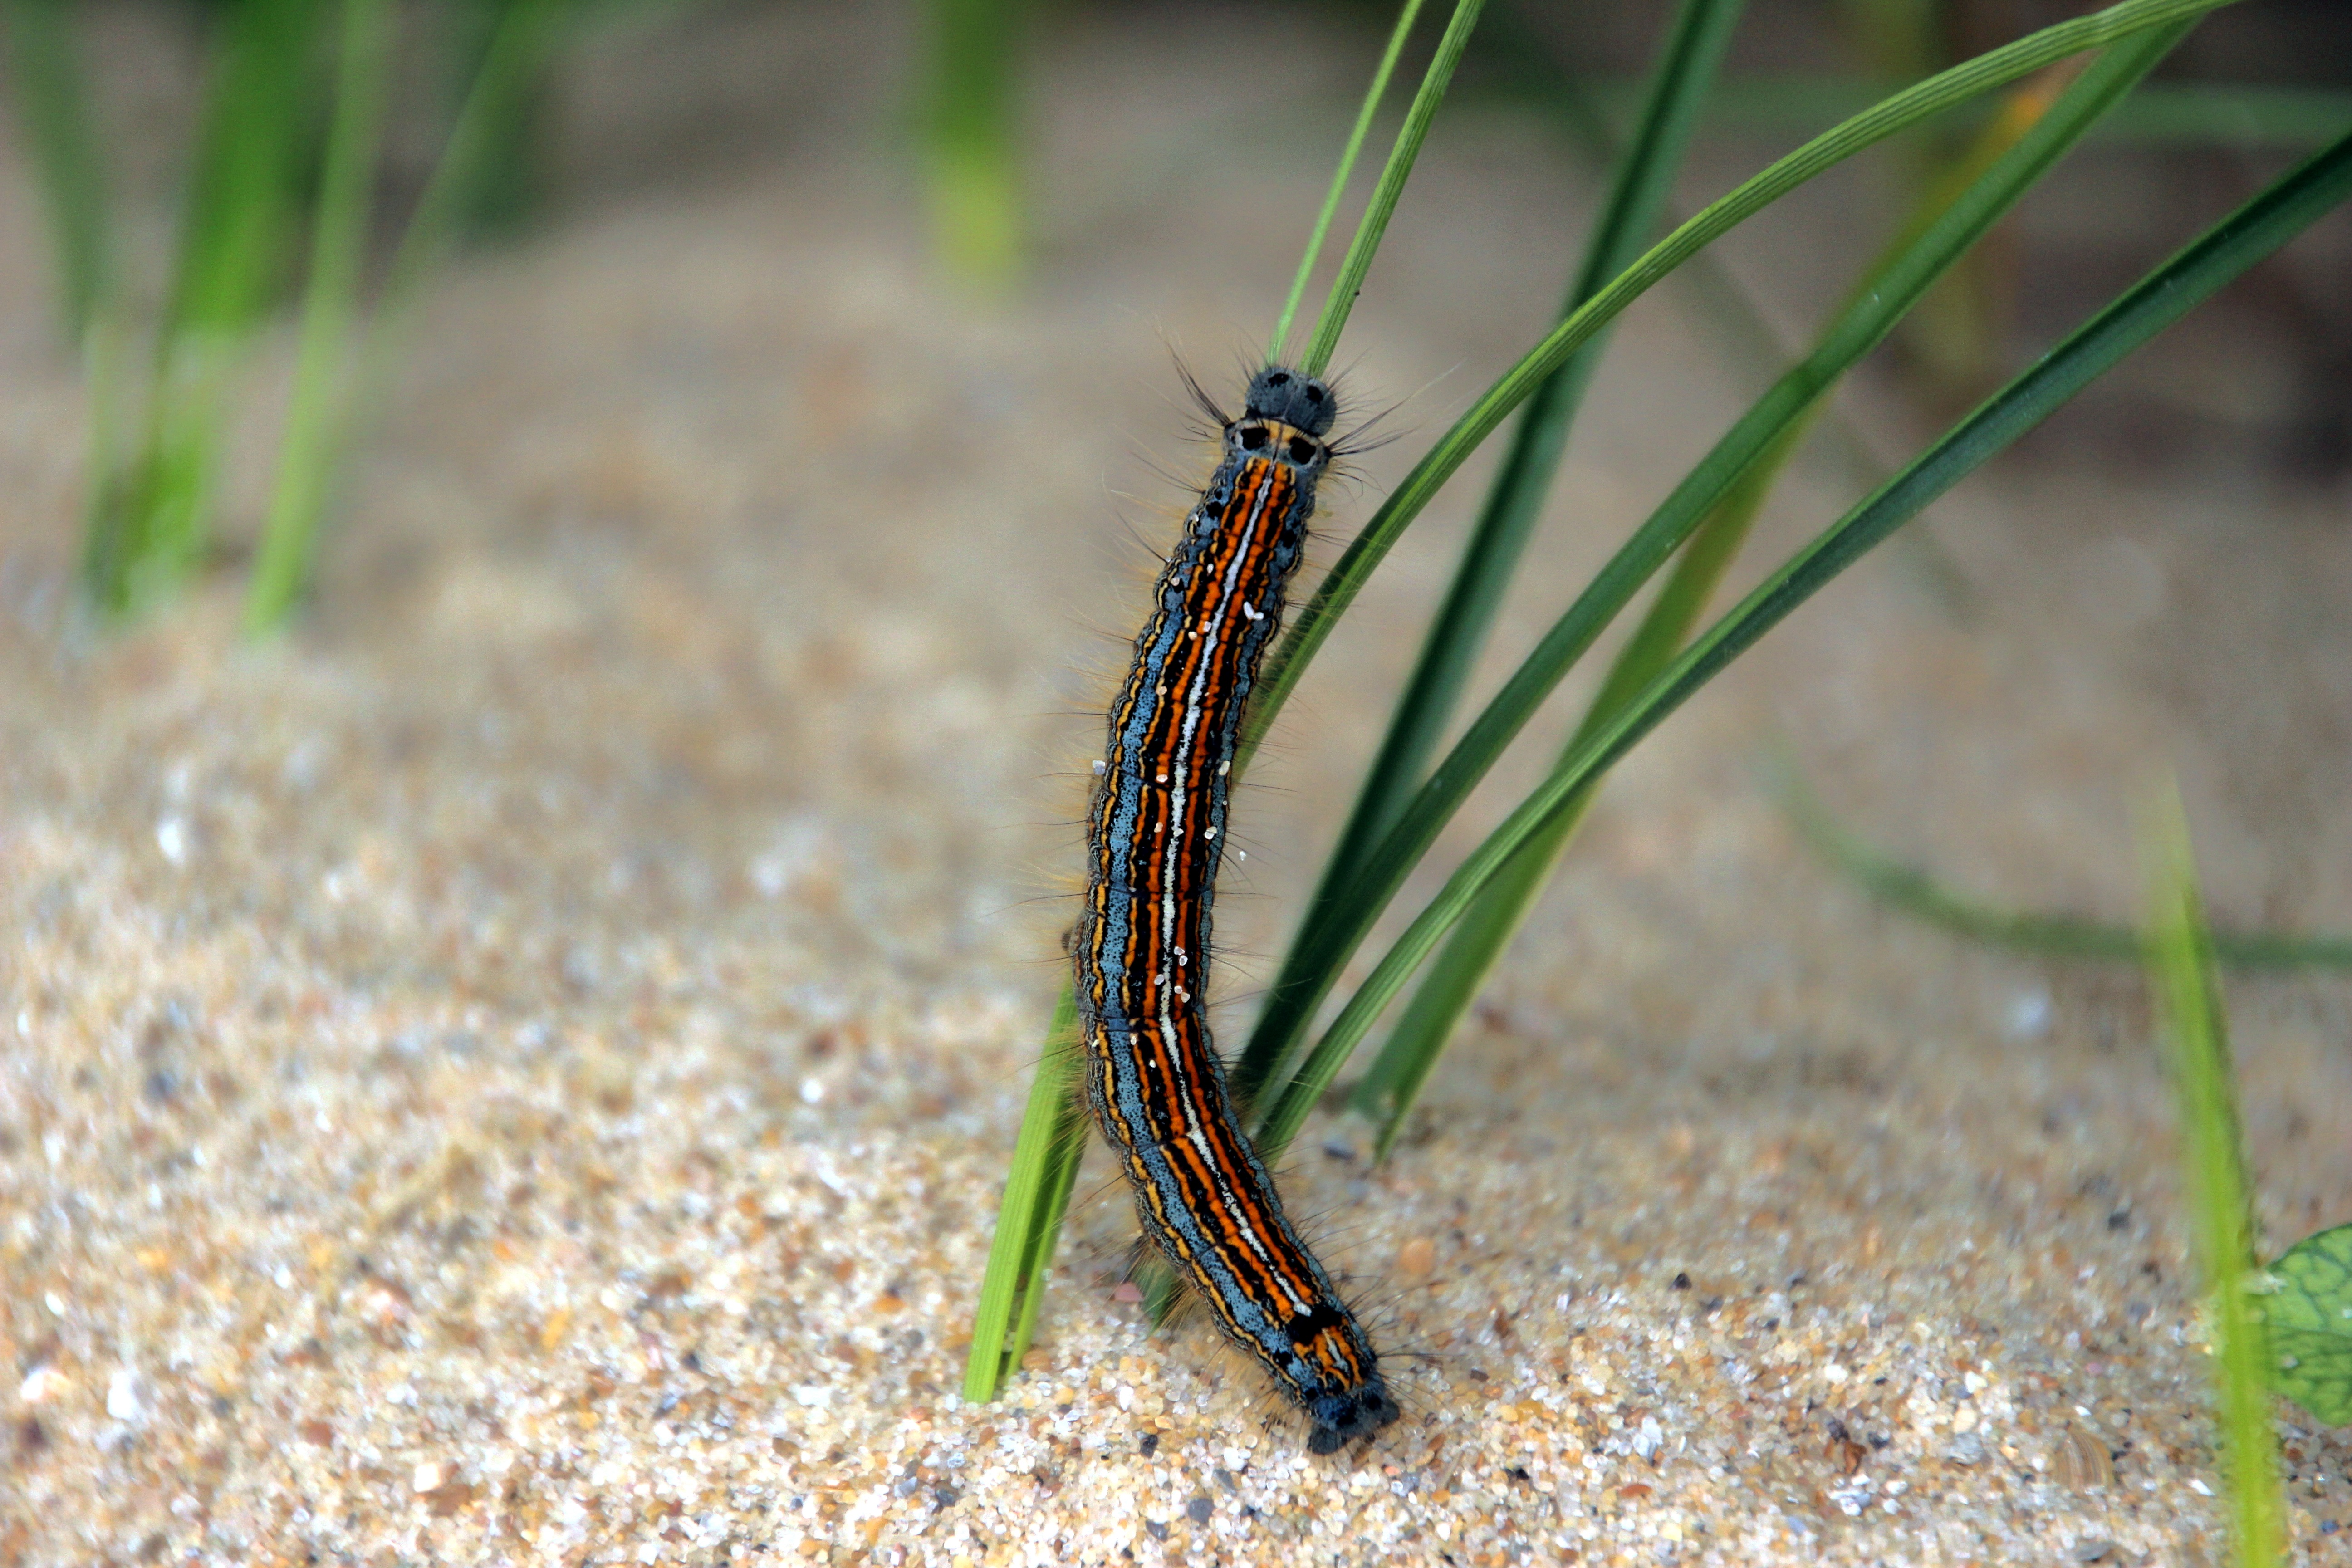
insect, green, fauna, invertebrate, grass, moths and butterflies, wildlife, caterpillar, close up, macro photography, soil, butterfly, grass family, larva, arthropod